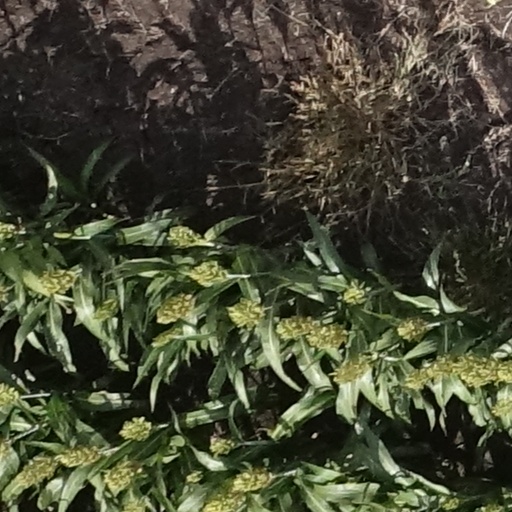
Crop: sorghum